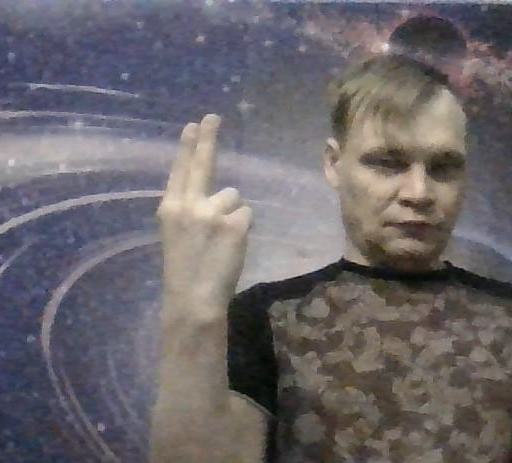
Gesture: two_up_inverted